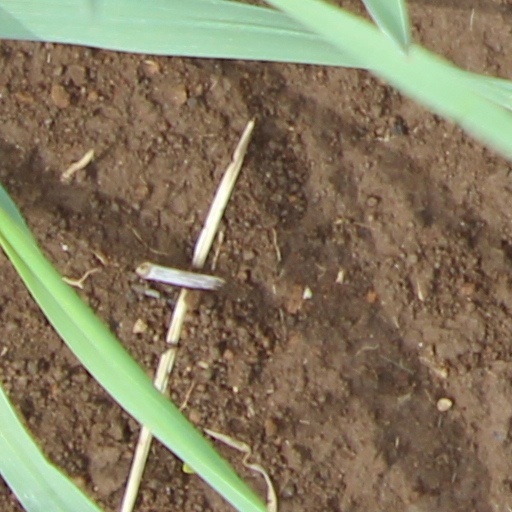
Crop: wheat